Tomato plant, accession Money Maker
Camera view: tilt-top (135 deg); turntable rotation: 210 degrees
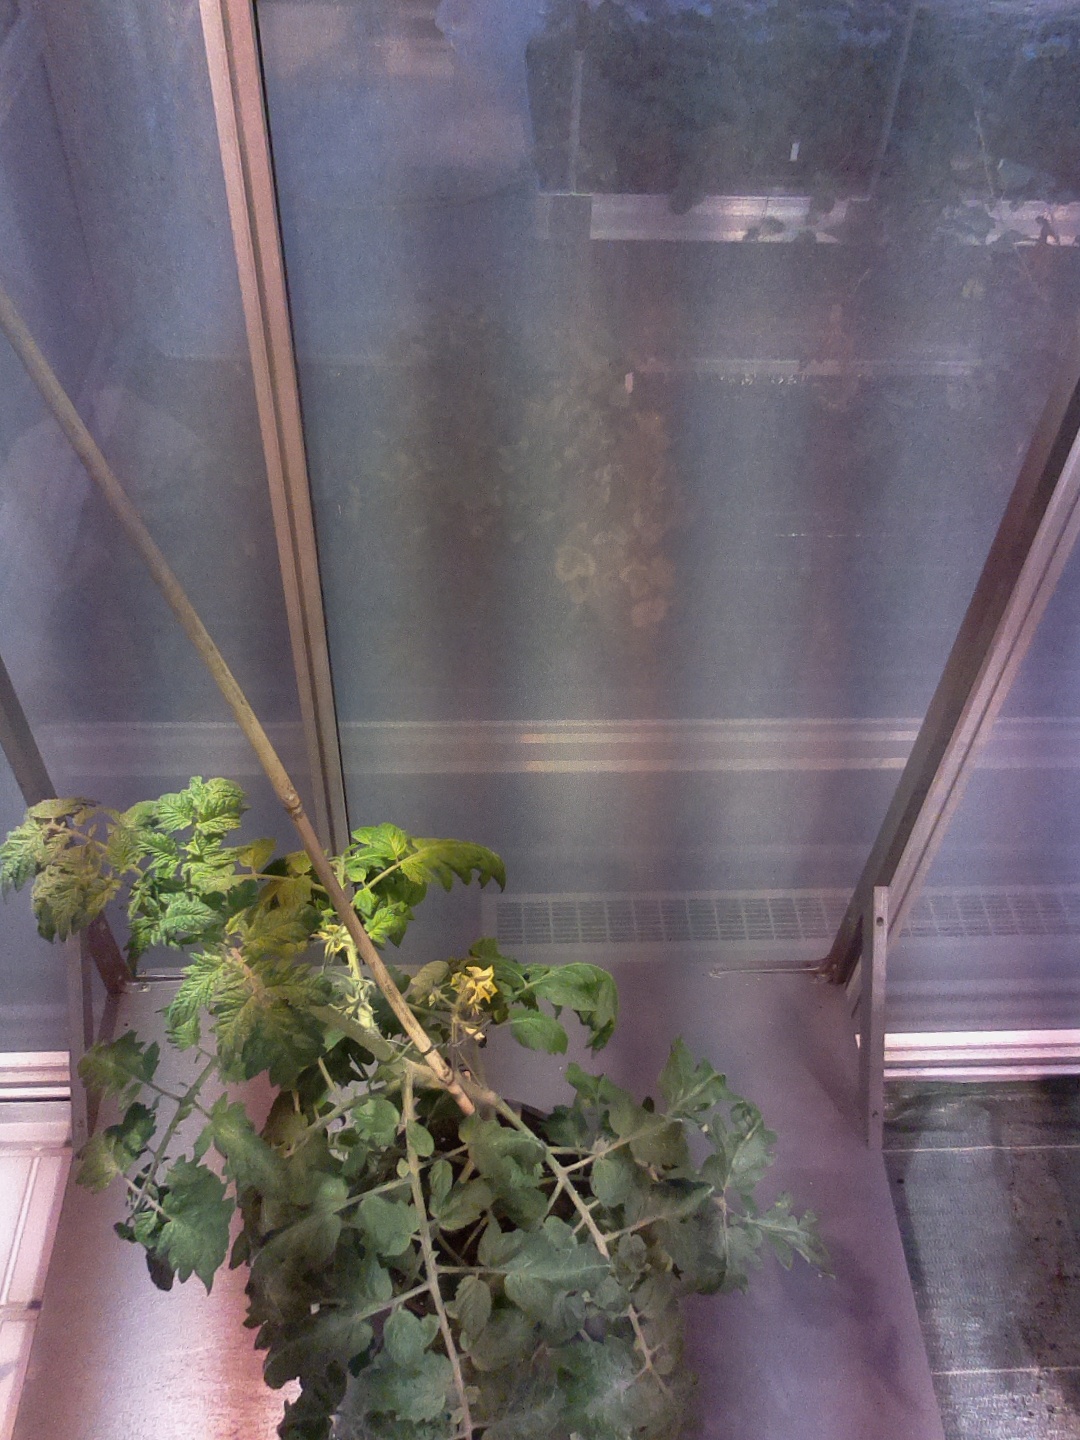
BBCH growth stage 66: Full flowering, 60%-70% of flowers open, more petals falling